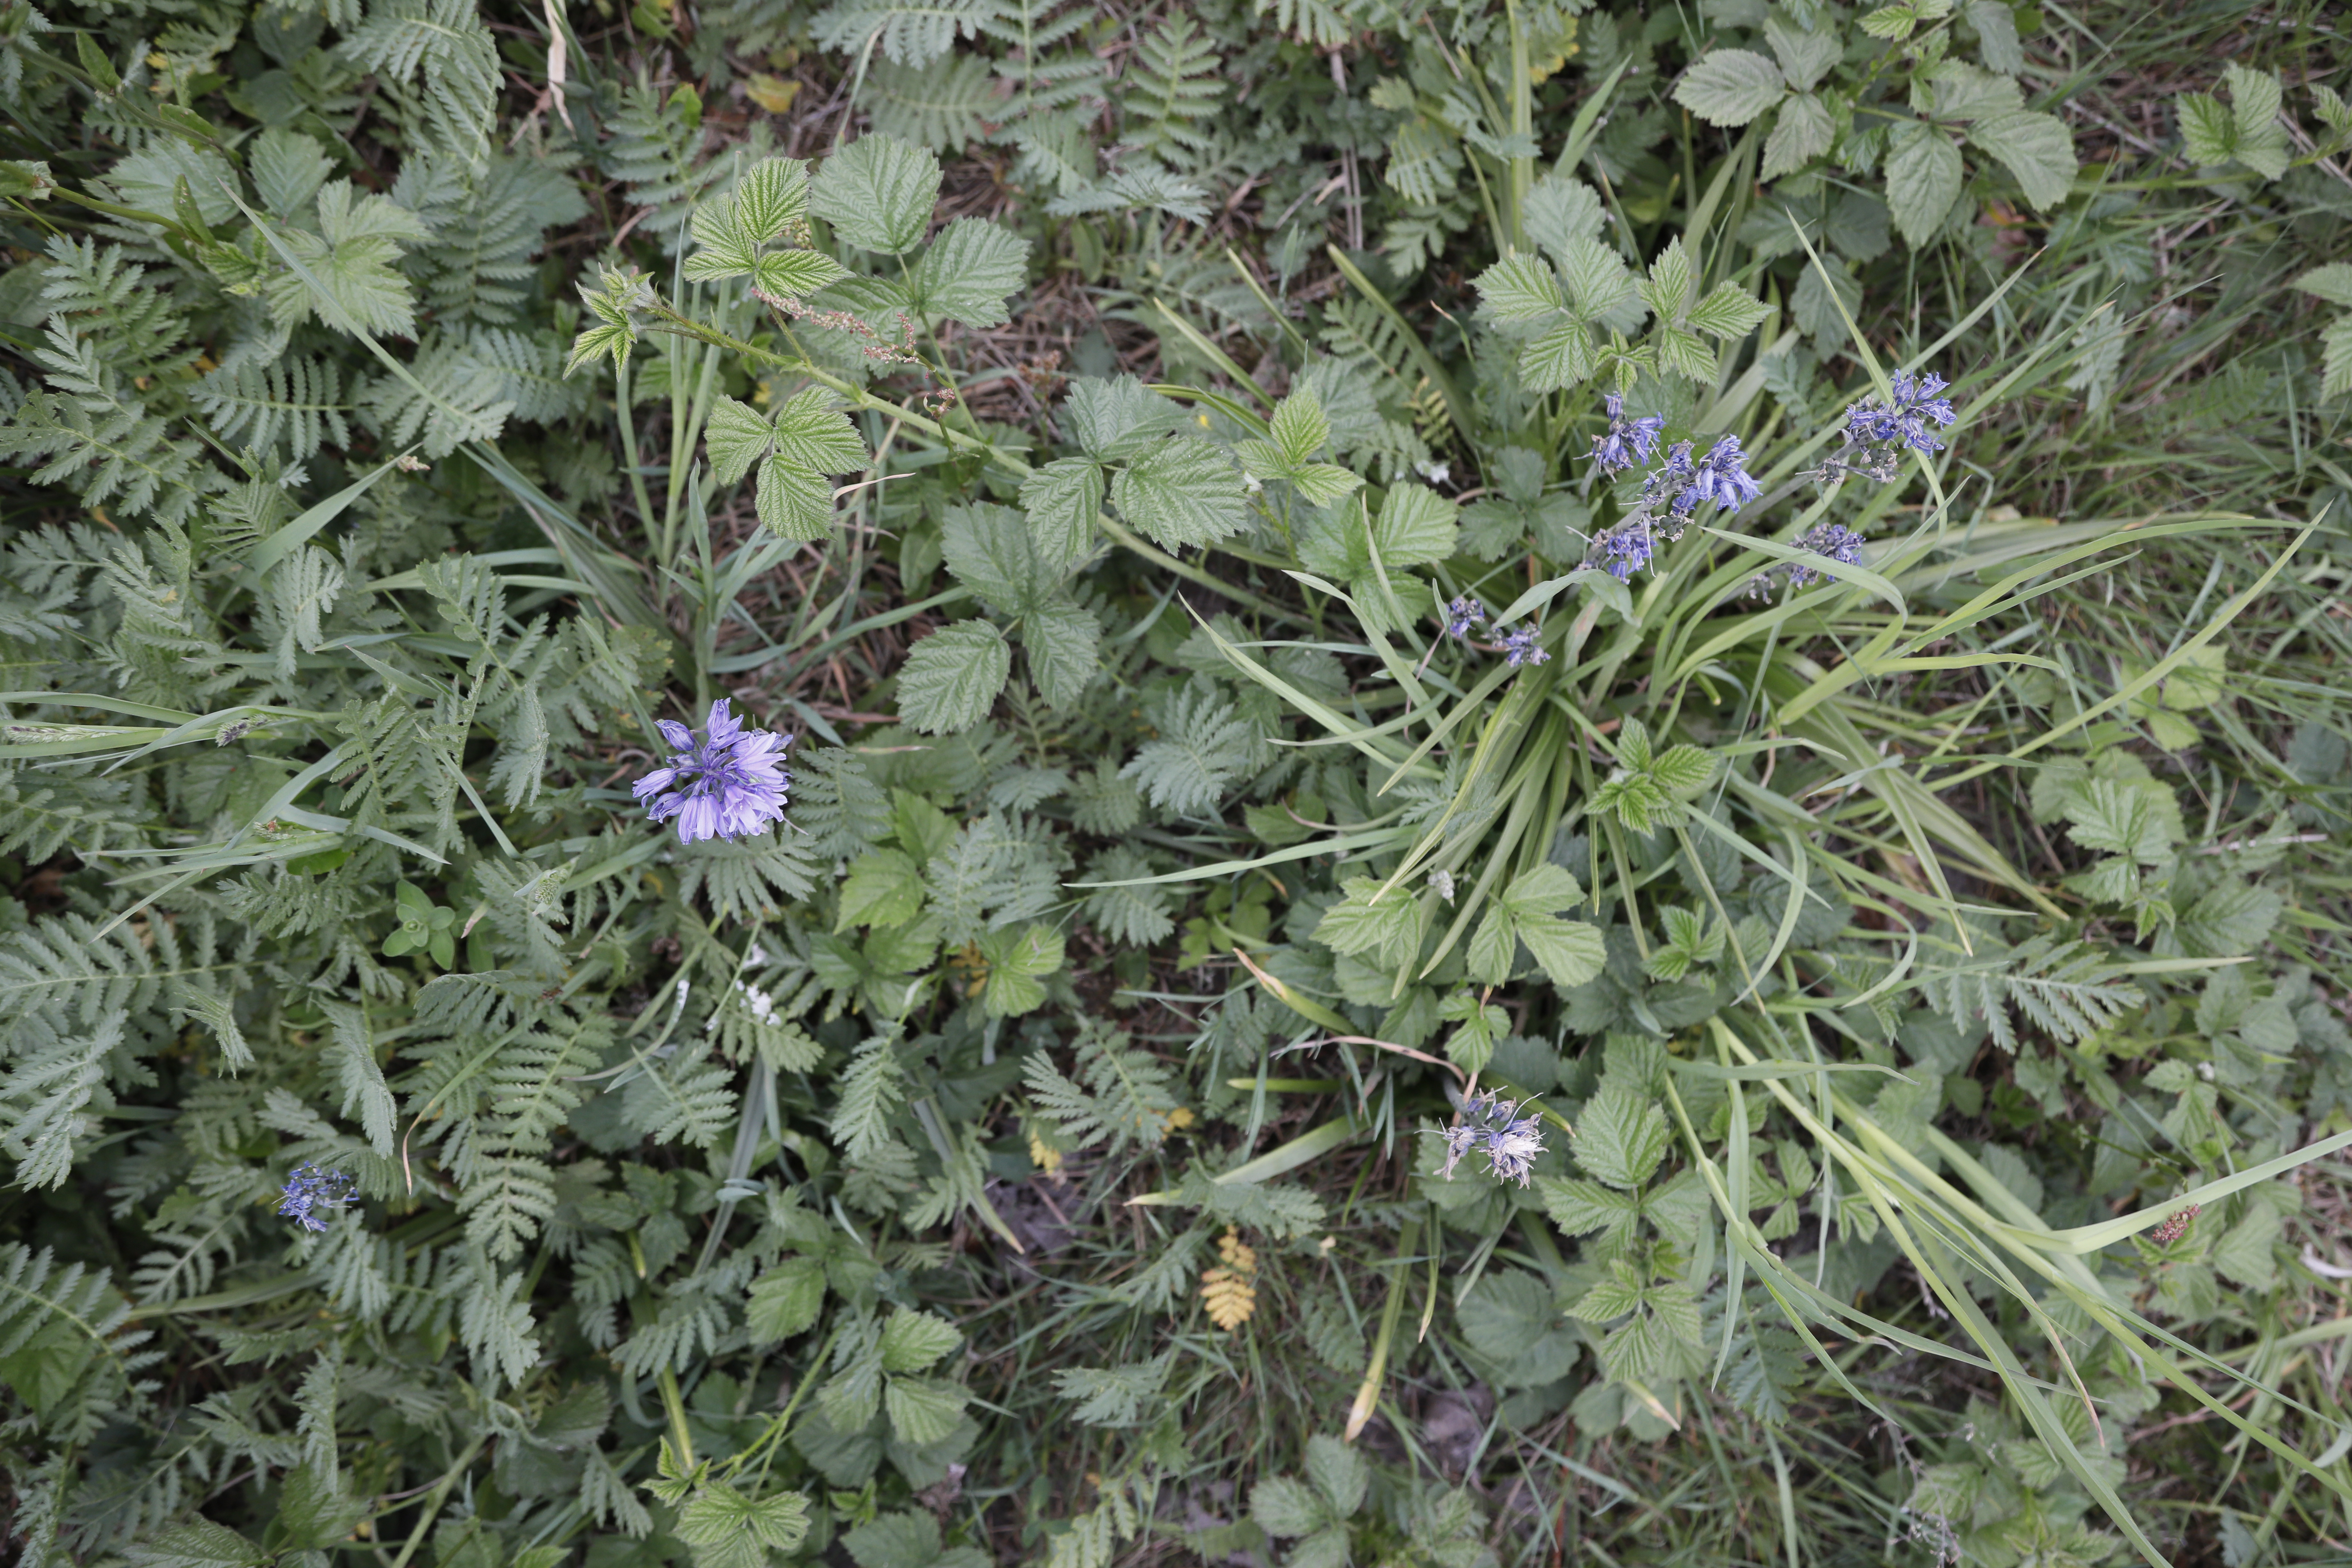
Plant species: Hyacinthoides non-scripta